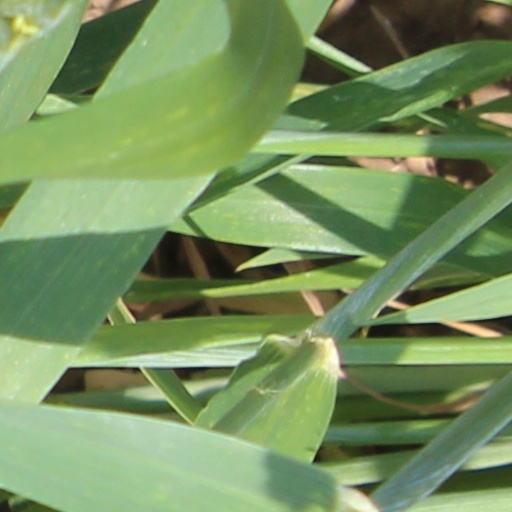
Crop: wheat